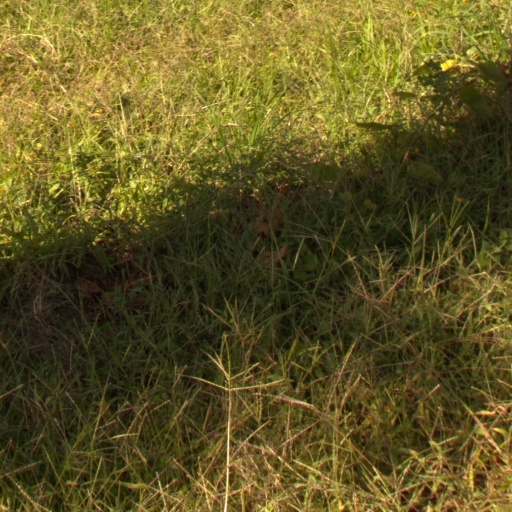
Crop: grape